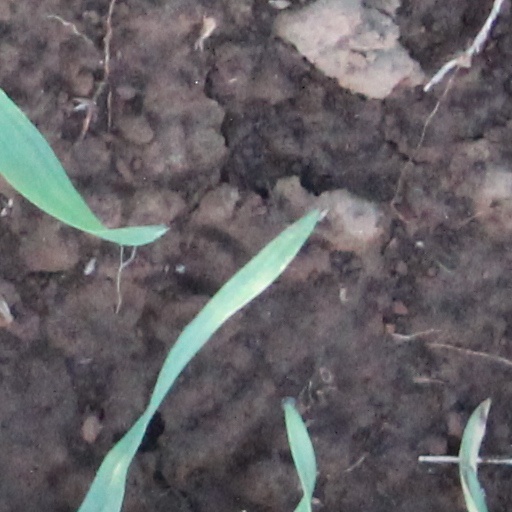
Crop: wheat